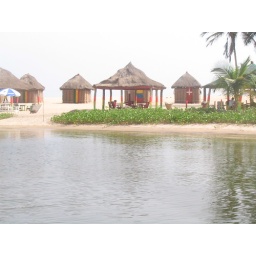
we stayed in the little huts.... just big enough for a bed and a chair.... sand floors